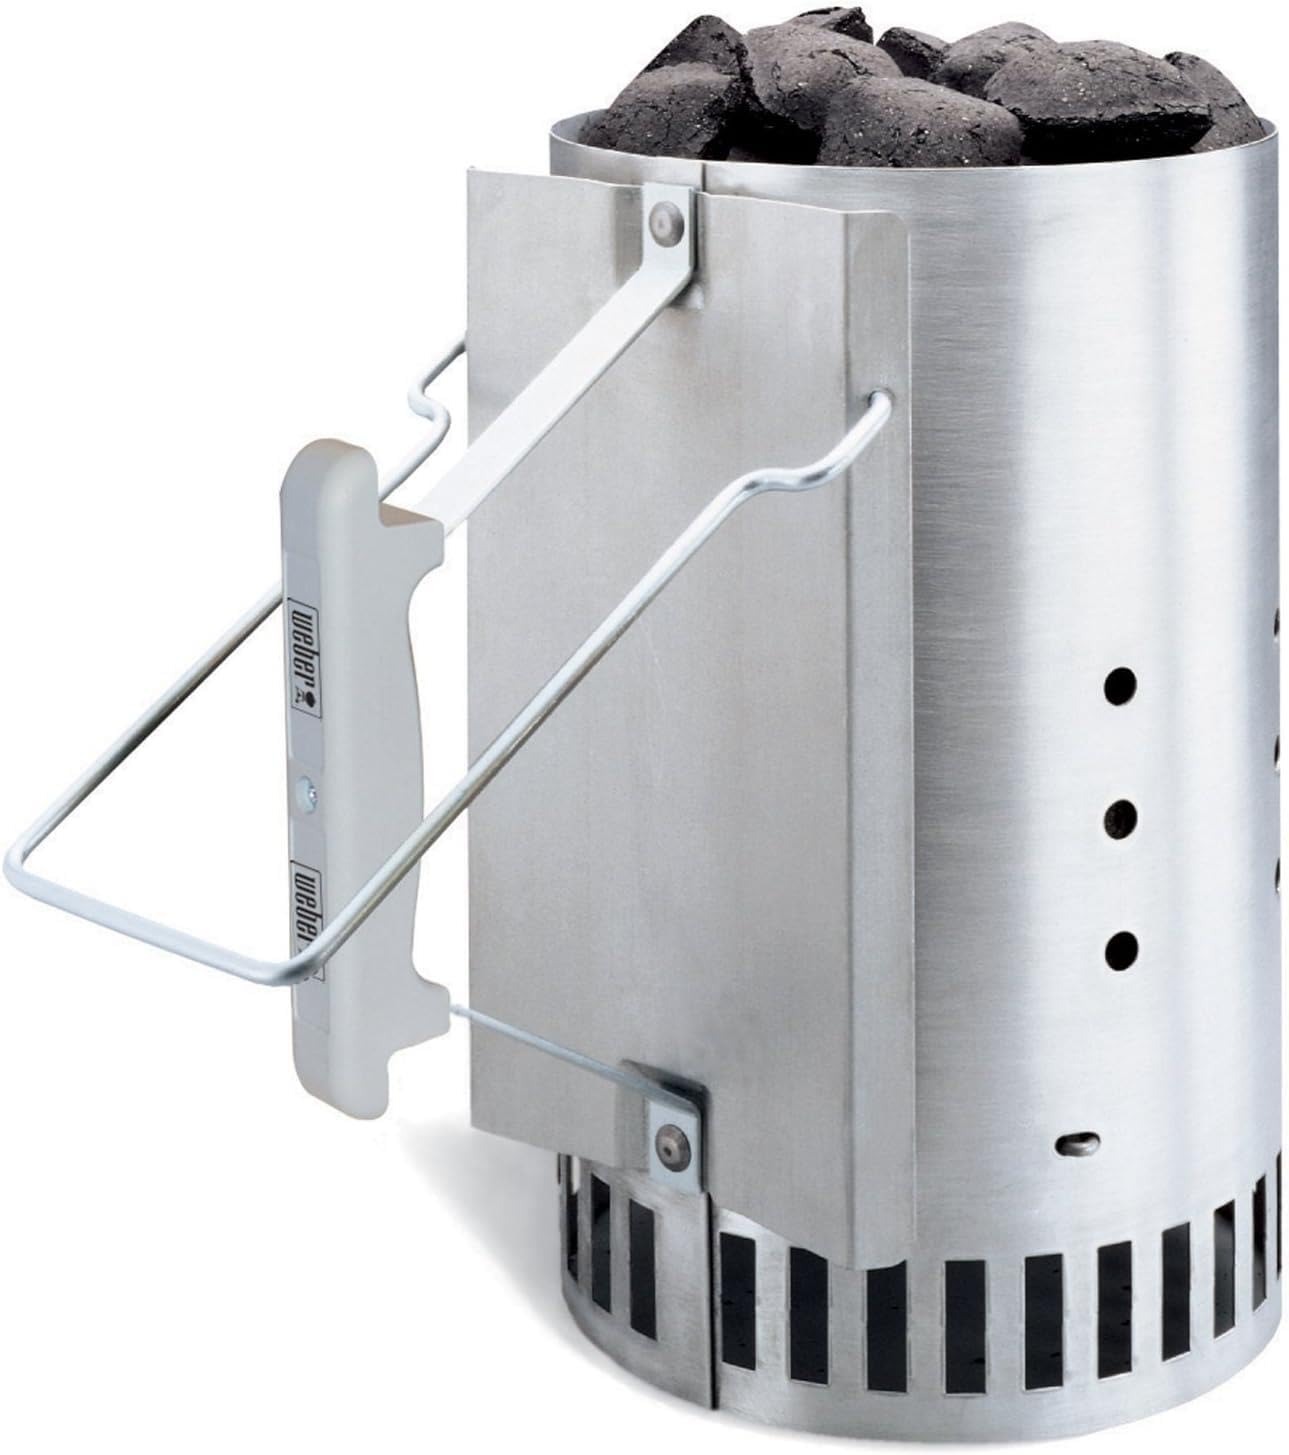
Item Name: Weber 7416 Rapidfire Chimney Starter - Quantity 4
Product Description: Weber Rapidfire Chimney Starter. Convenient and easy way to start charcoal. Fill the aluminized steel canister with charcoal and place on top of lighter cubes or crumpled newspaper and light. Once lit, the handle allows for easy dumping of coals into the grill.
Value: 4.0
Unit: Count

Price: 24.99